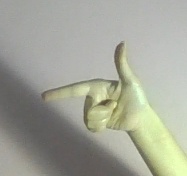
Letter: yaa